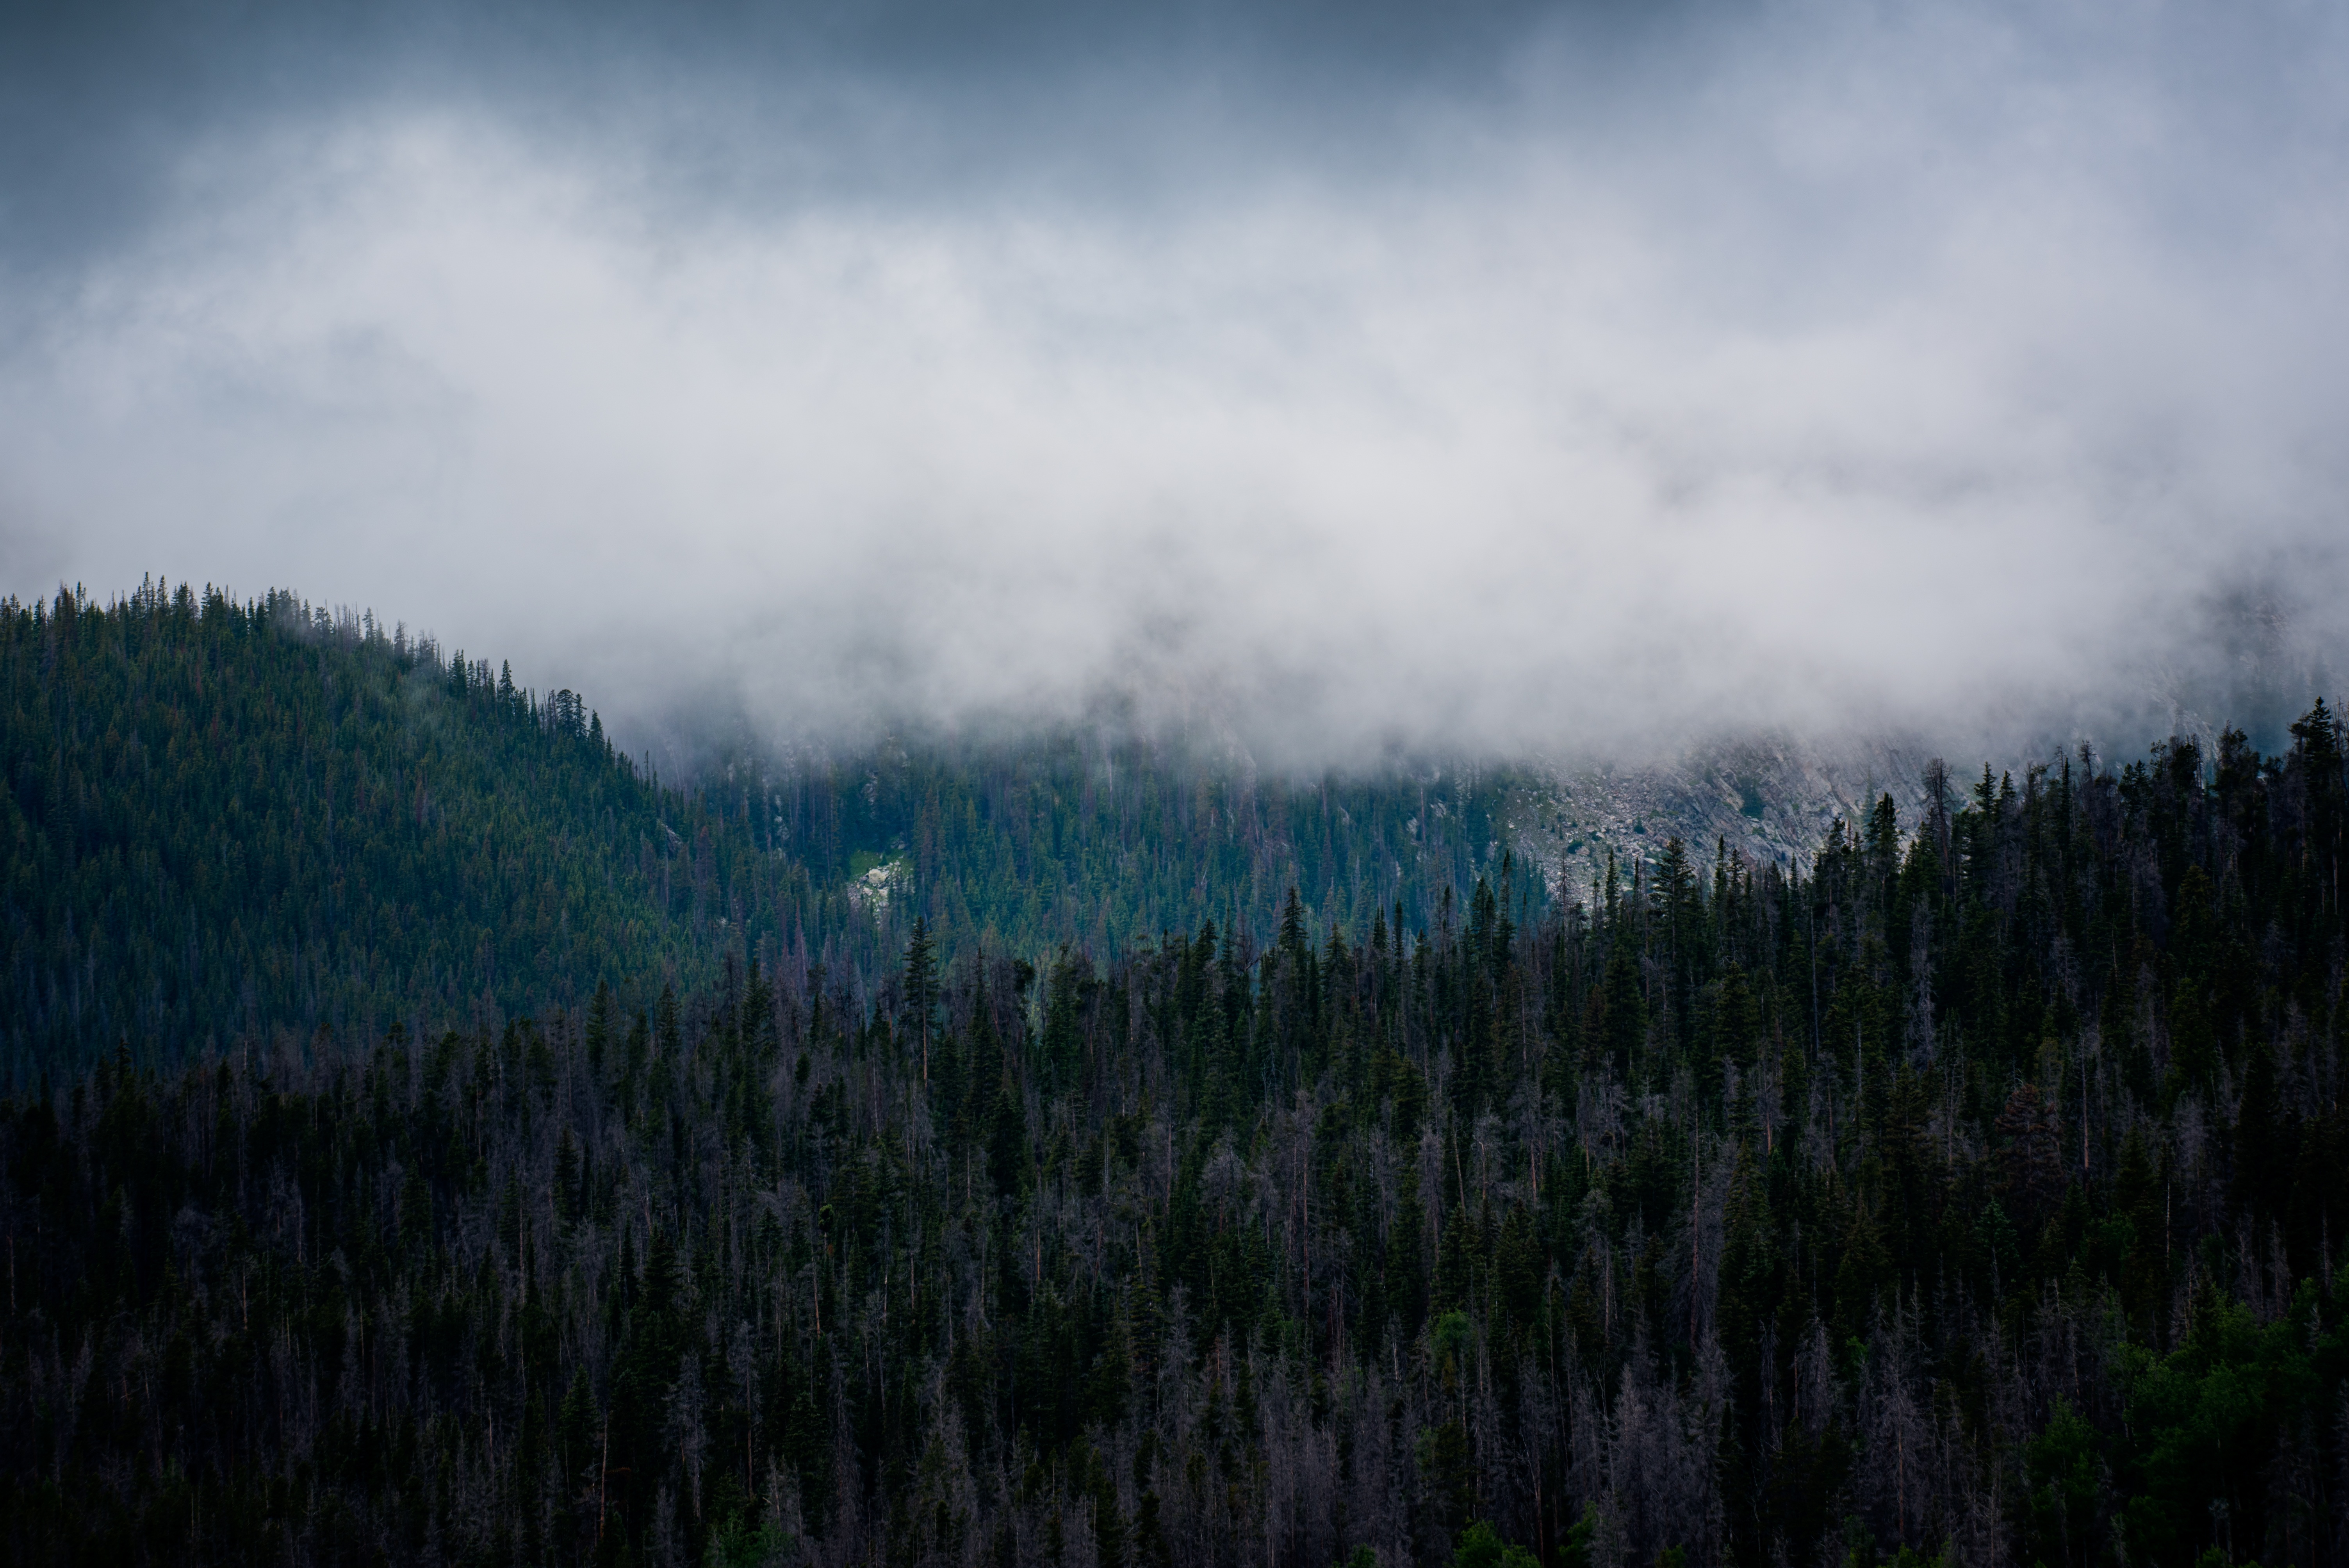
landscape, tree, nature, forest, grass, wilderness, mountain, cloud, plant, fog, mist, meadow, morning, hill, mountain range, weather, woodland, habitat, ecosystem, natural environment, geographical feature, atmospheric phenomenon, woody plant, mountainous landforms